Memorials to Frédéric Chopin

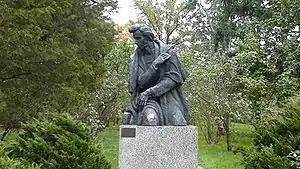
Frédéric Chopin monument in Żelazowa Wola, the composer's birthplace

The following is a compilation of memorials to the composer Frédéric Chopin in the form of physical monuments, institutions, and other entities named after him.